Cheating in Panorama

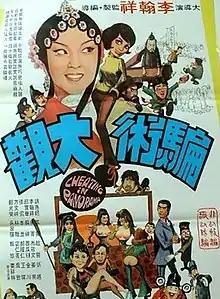
Film poster

Cheating in Panorama is a 1972 Hong Kong comedy film directed by Li Han-hsiang.